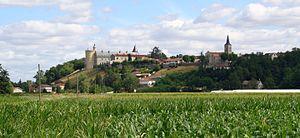
Bouthéon, son château et son église
Andrézieux-Bouthéon est une commune française située dans le département de la Loire en région Auvergne-Rhône-Alpes, à une dizaine de kilomètres de Saint-Étienne.
Le château de Bouthéon est situé dans la plaine du Forez, sur la commune d'Andrézieux-Bouthéon, dans le département de la Loire, en région Auvergne-Rhône-Alpes. Place forte médiévale devenue résidence Renaissance puis bourgeoise, Bouthéon est l'un des premiers châteaux présents le long du fleuve Loire.